William H. Hastie

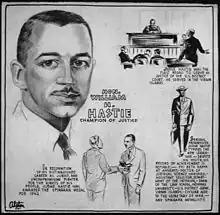
Poster of Hastie from the United States Office of War Information, Domestic Operations Branch, News Bureau, in 1943

Hastie entered the private practice of law in Washington, D.C. from 1930 to 1933. From 1933 to 1937 he served as assistant solicitor for the United States Department of the Interior, advising the agency on racial issues. He had worked with his second cousin, Charles Hamilton Houston, to establish a joint law practice. Hastie served as a member of the informal "Black Cabinet" of President Franklin D. Roosevelt from 1933 to 1937.